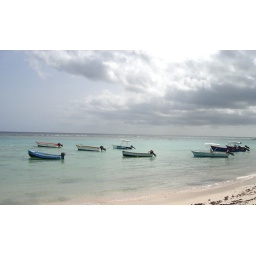
The fishing boats in the bay. Not much of a beach here, but very picturesque